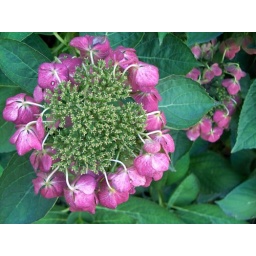
detail blue and white lace cap hydrangeas last all summer and turn red in the fall. 2008